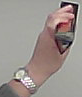
Product: toblerone_black